Anna Clemenc

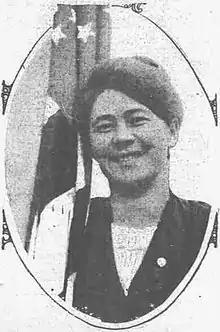
Photograph of Anna Clemenc in a newspaper publication on February 28, 1914

Anna "Big Annie" Klobuchar Clemenc (March 2, 1888 – July 27, 1956; pronounced "Clements") was an American labor activist. Born in Calumet, Michigan, she founded and served as president of the local Women's Auxiliary No. 15 of the Western Federation of Miners and was an active participant in the Copper Country Strike of 1913–1914. She is an inducted member of the Michigan Women's Hall of Fame.